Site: brandenburg
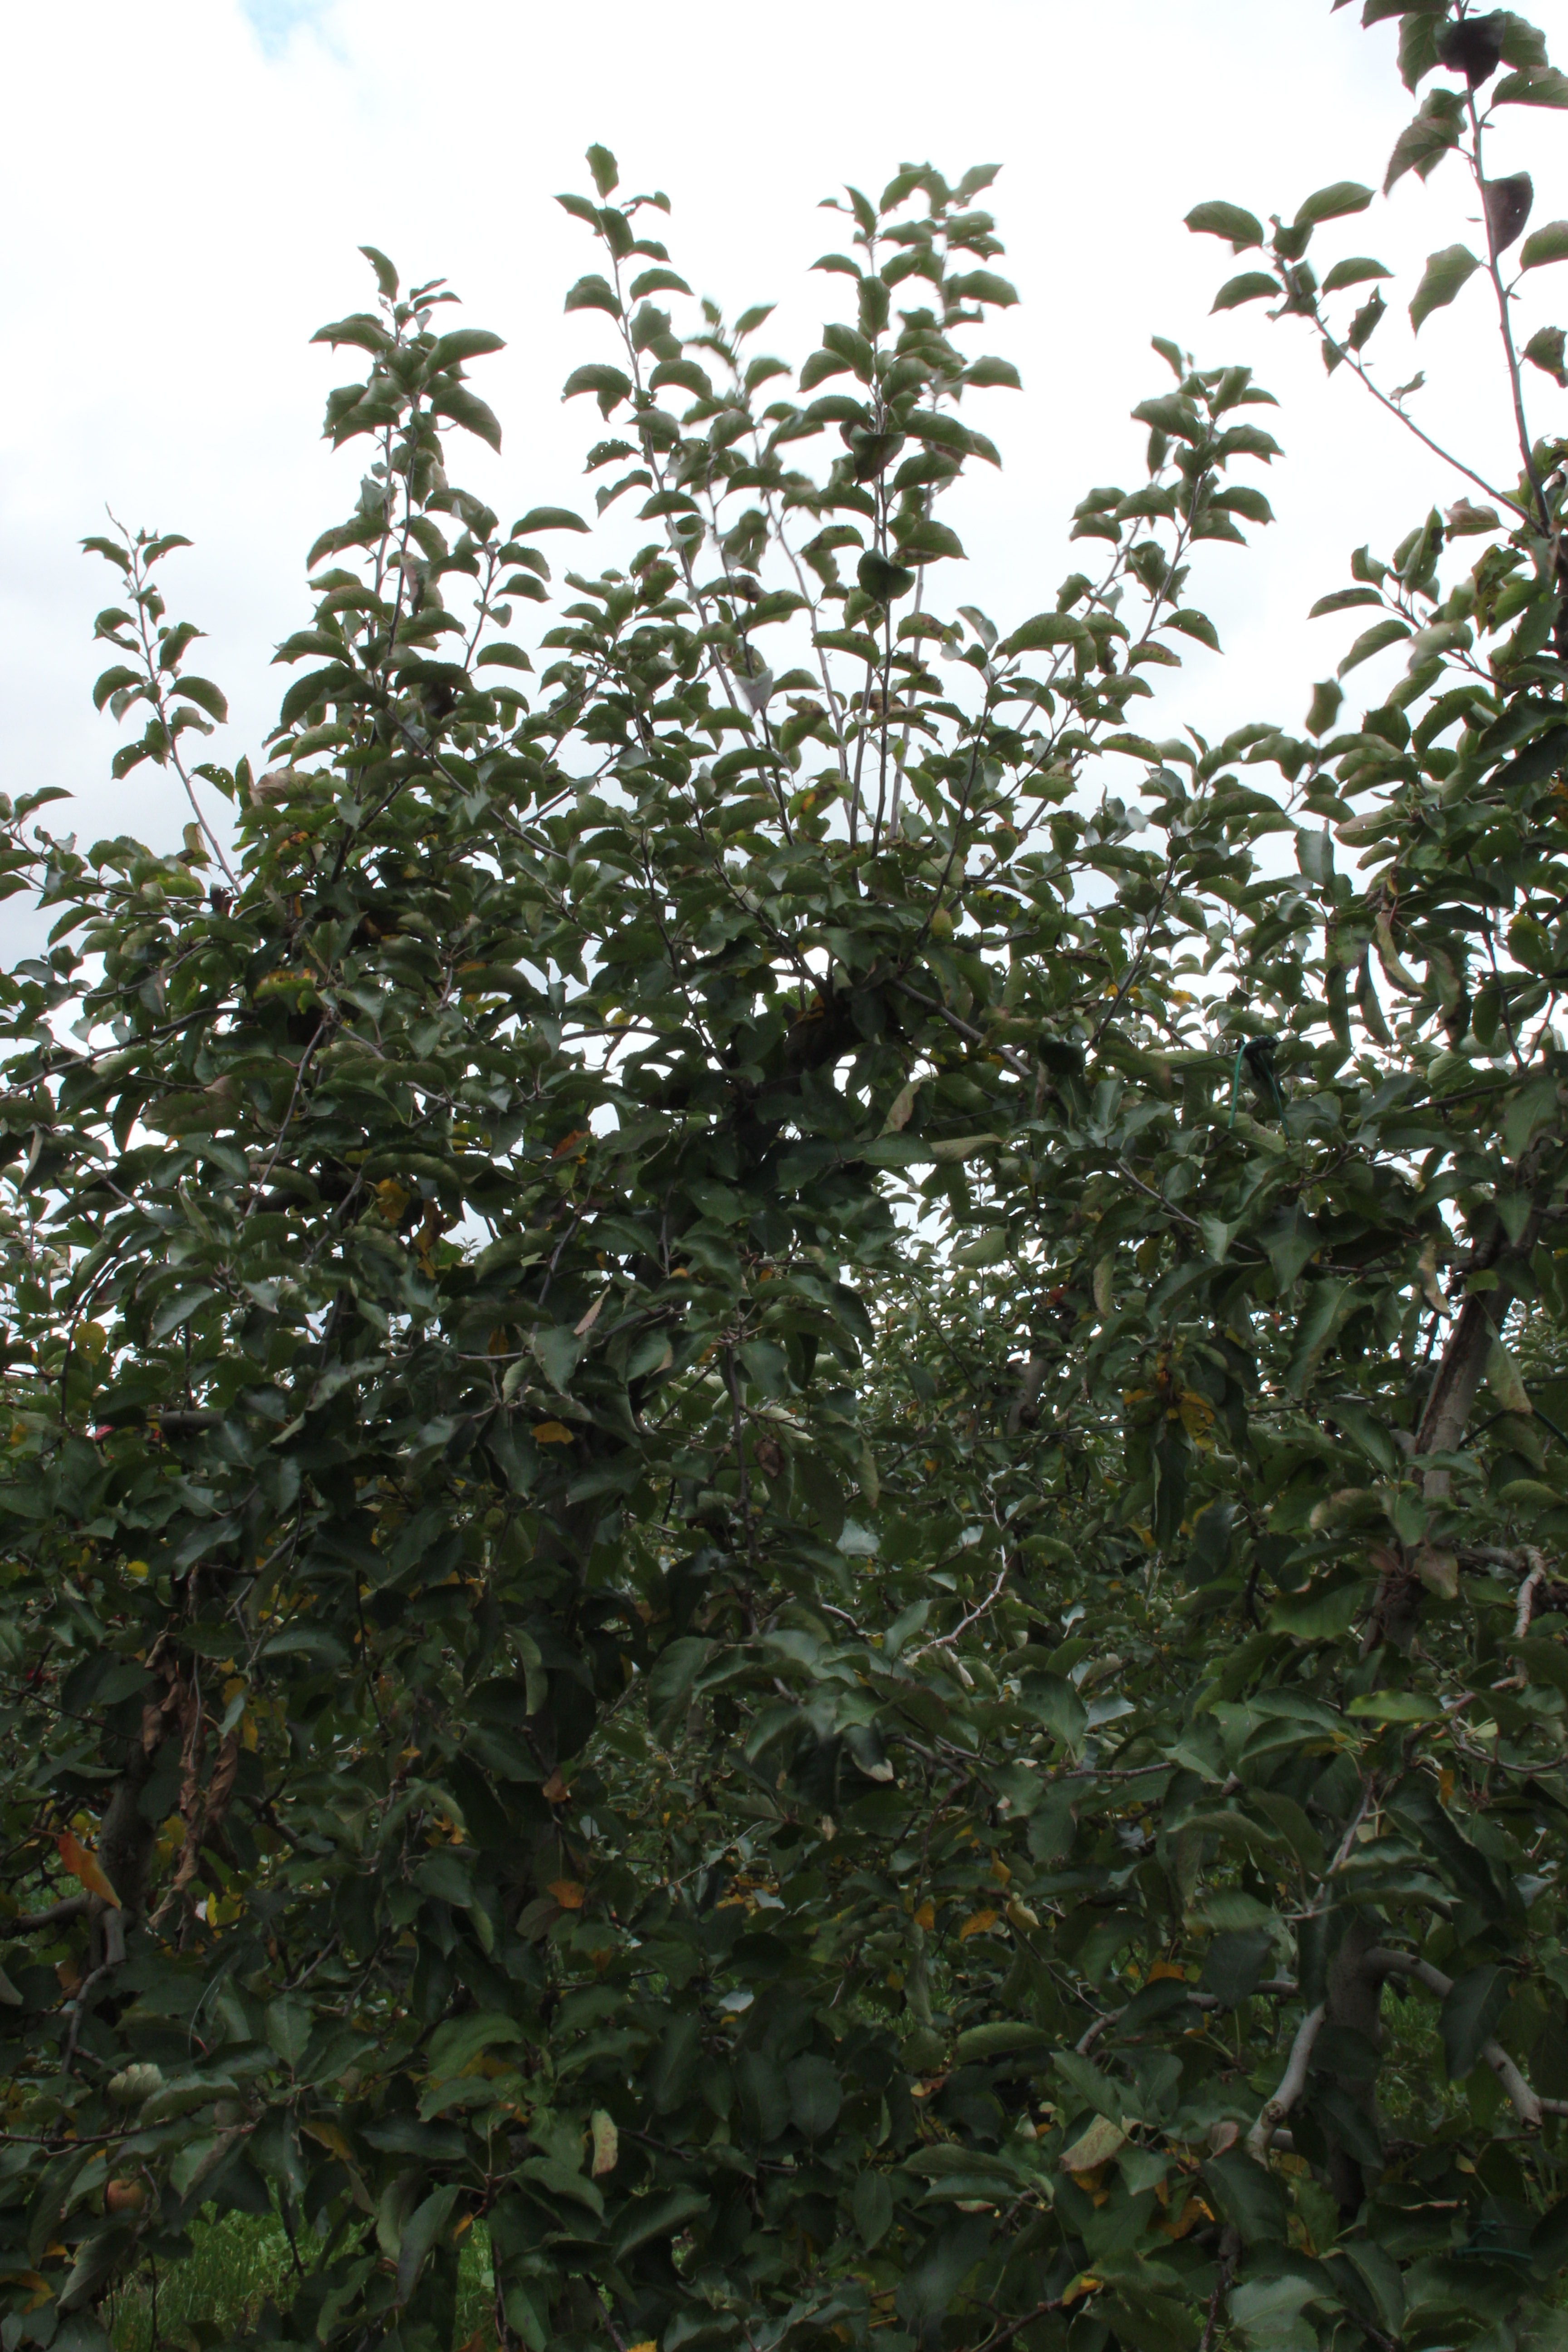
Growth stage (BBCH 91): Senescence, beginning of dormancy